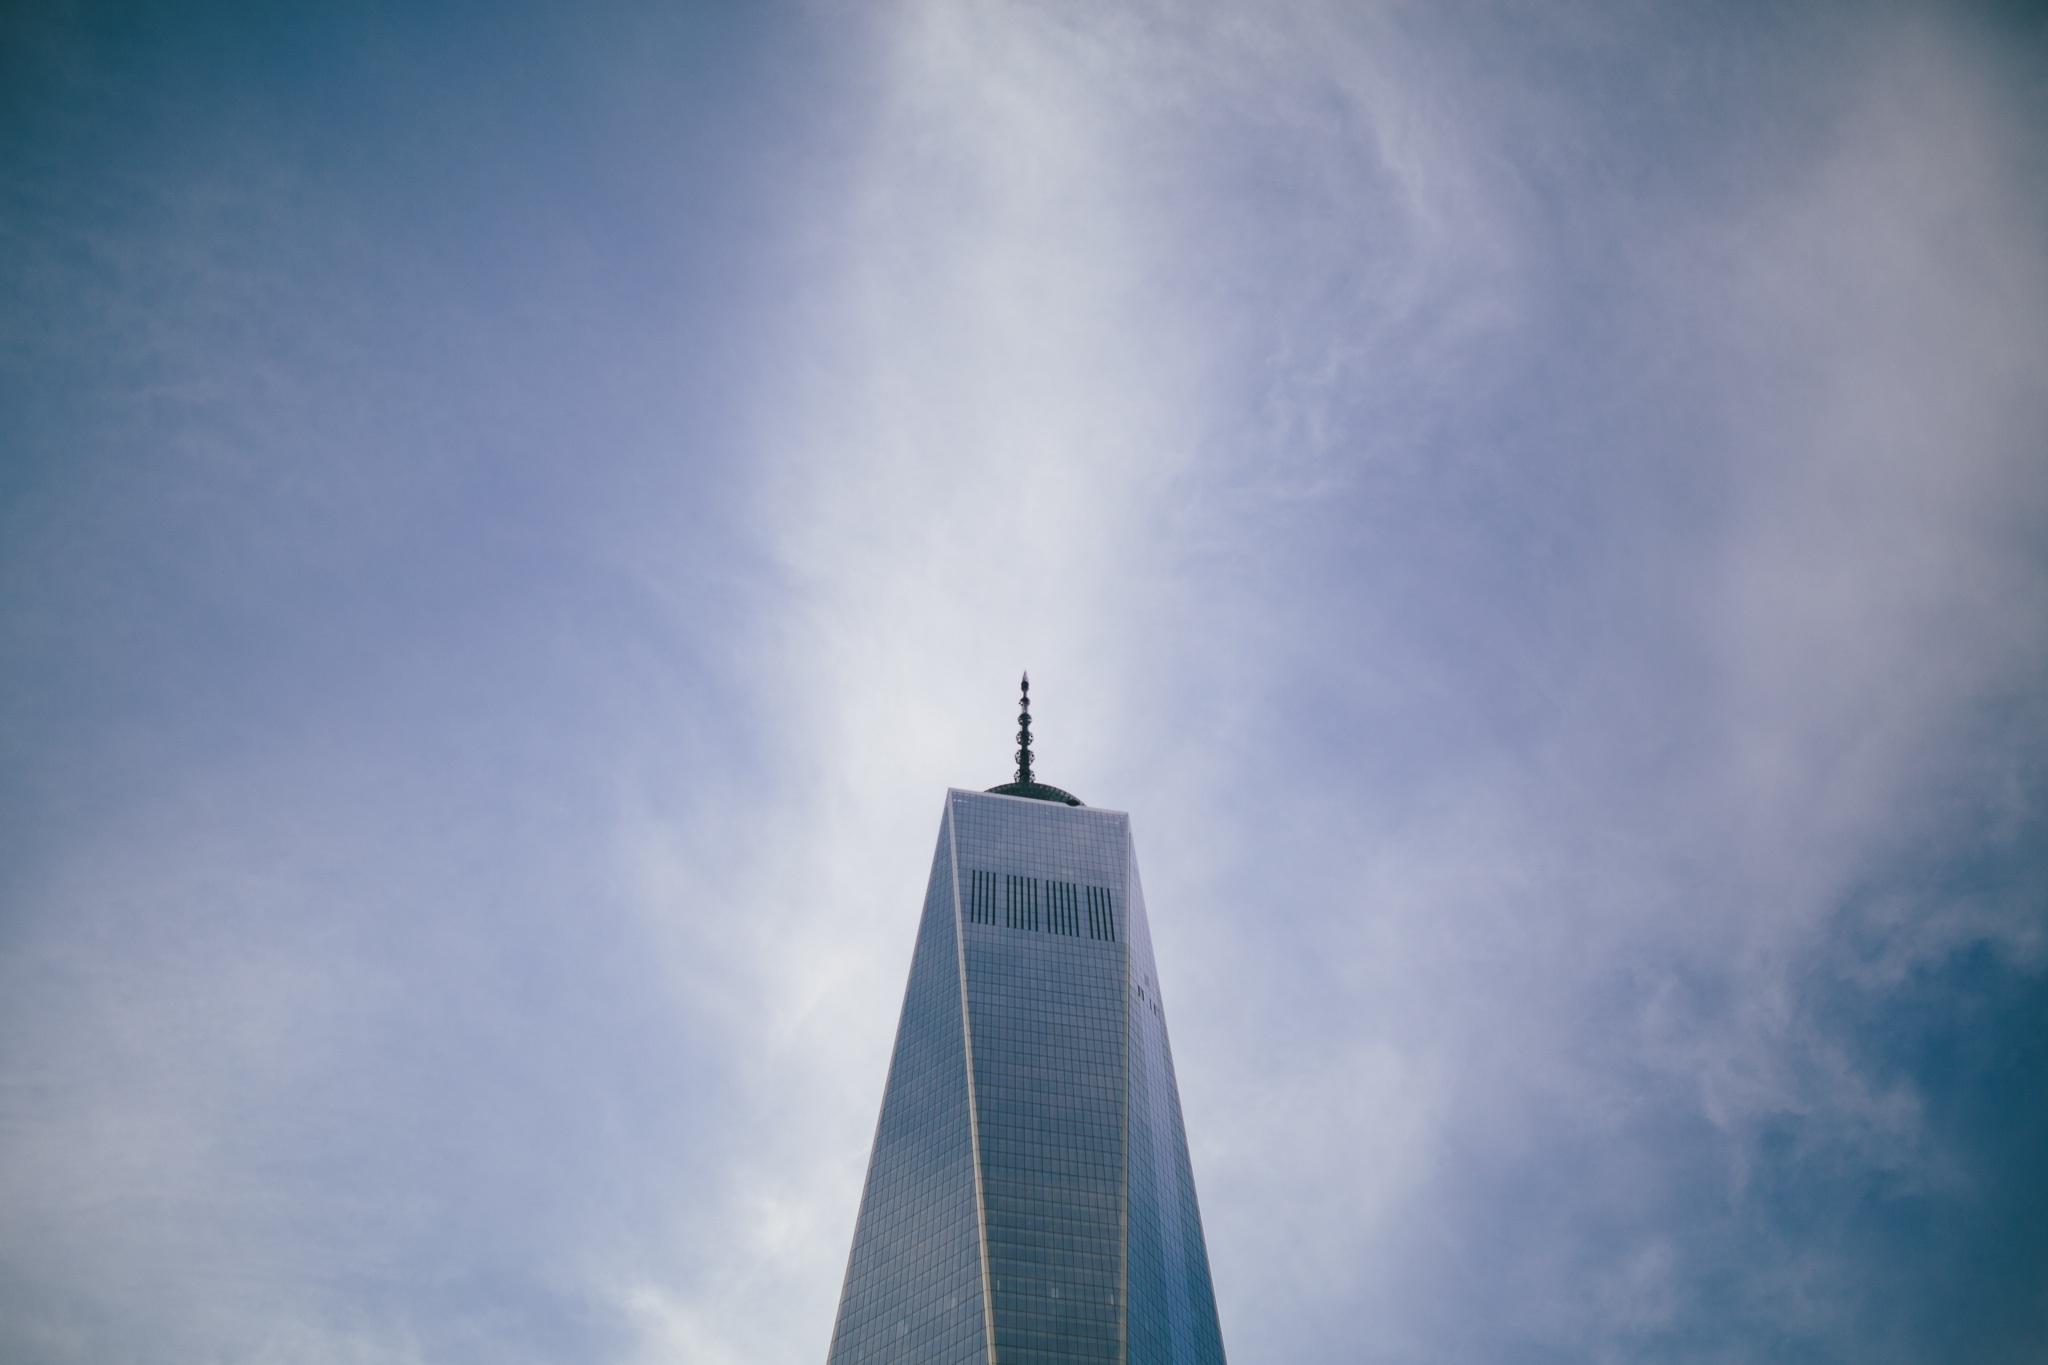
horizon, cloud, architecture, sky, sunlight, building, atmosphere, skyscraper, reflection, tower, freedom tower, blue, meteorological phenomenon, atmosphere of earth